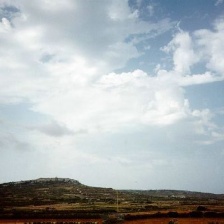
Cloud type: Stratus